Bareilly

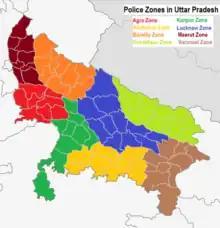
The Bareilly Zone (shown in orange), one of the 8 Zones of the UP Police, is headquartered in the city.

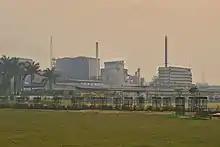
B.L. Agro Refinery at Parsakhera. The Parsakhera Industrial Estate was established by UPSIDC in 1980.

The street system in Bareilly is traditional, with most roads oriented towards different cities. The city centre is the intersection of Nainital Road and Bada Bazaar–Shyam Ganj Road at a street known as Kutubkhana. It is a congested street, and the entry of cars or heavy vehicles is prohibited during the day. The Patel Chowk Choraha–Chaupla and Chowki Chauraha–Chaupla Roads run from Lucknow Road to Delhi Road (Old National Highway 24). Nainital Road (including the old National Highway 74 or Pilibhit By-pass Road) and Badaun Road began at Kutubkhana. Heavy traffic is allowed on these roads only from Koharapeer Sabji-Mandi and Chaupla Crossroads. Bareilly is on the Ganges plain, with fertile alluvial soil; however, the lower plain is flood-prone. The city is on the Ramganga, with seven other rivers passing through the district. The lower Himalayas are north of the river.